Downtown Markham

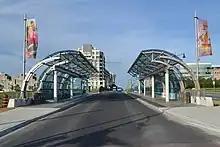
Warden Vivastation

The primary modes of transportation in Downtown Markham are: Regional Roads, municipal roads, a toll highway, bus rapid transit, and GO Trains.